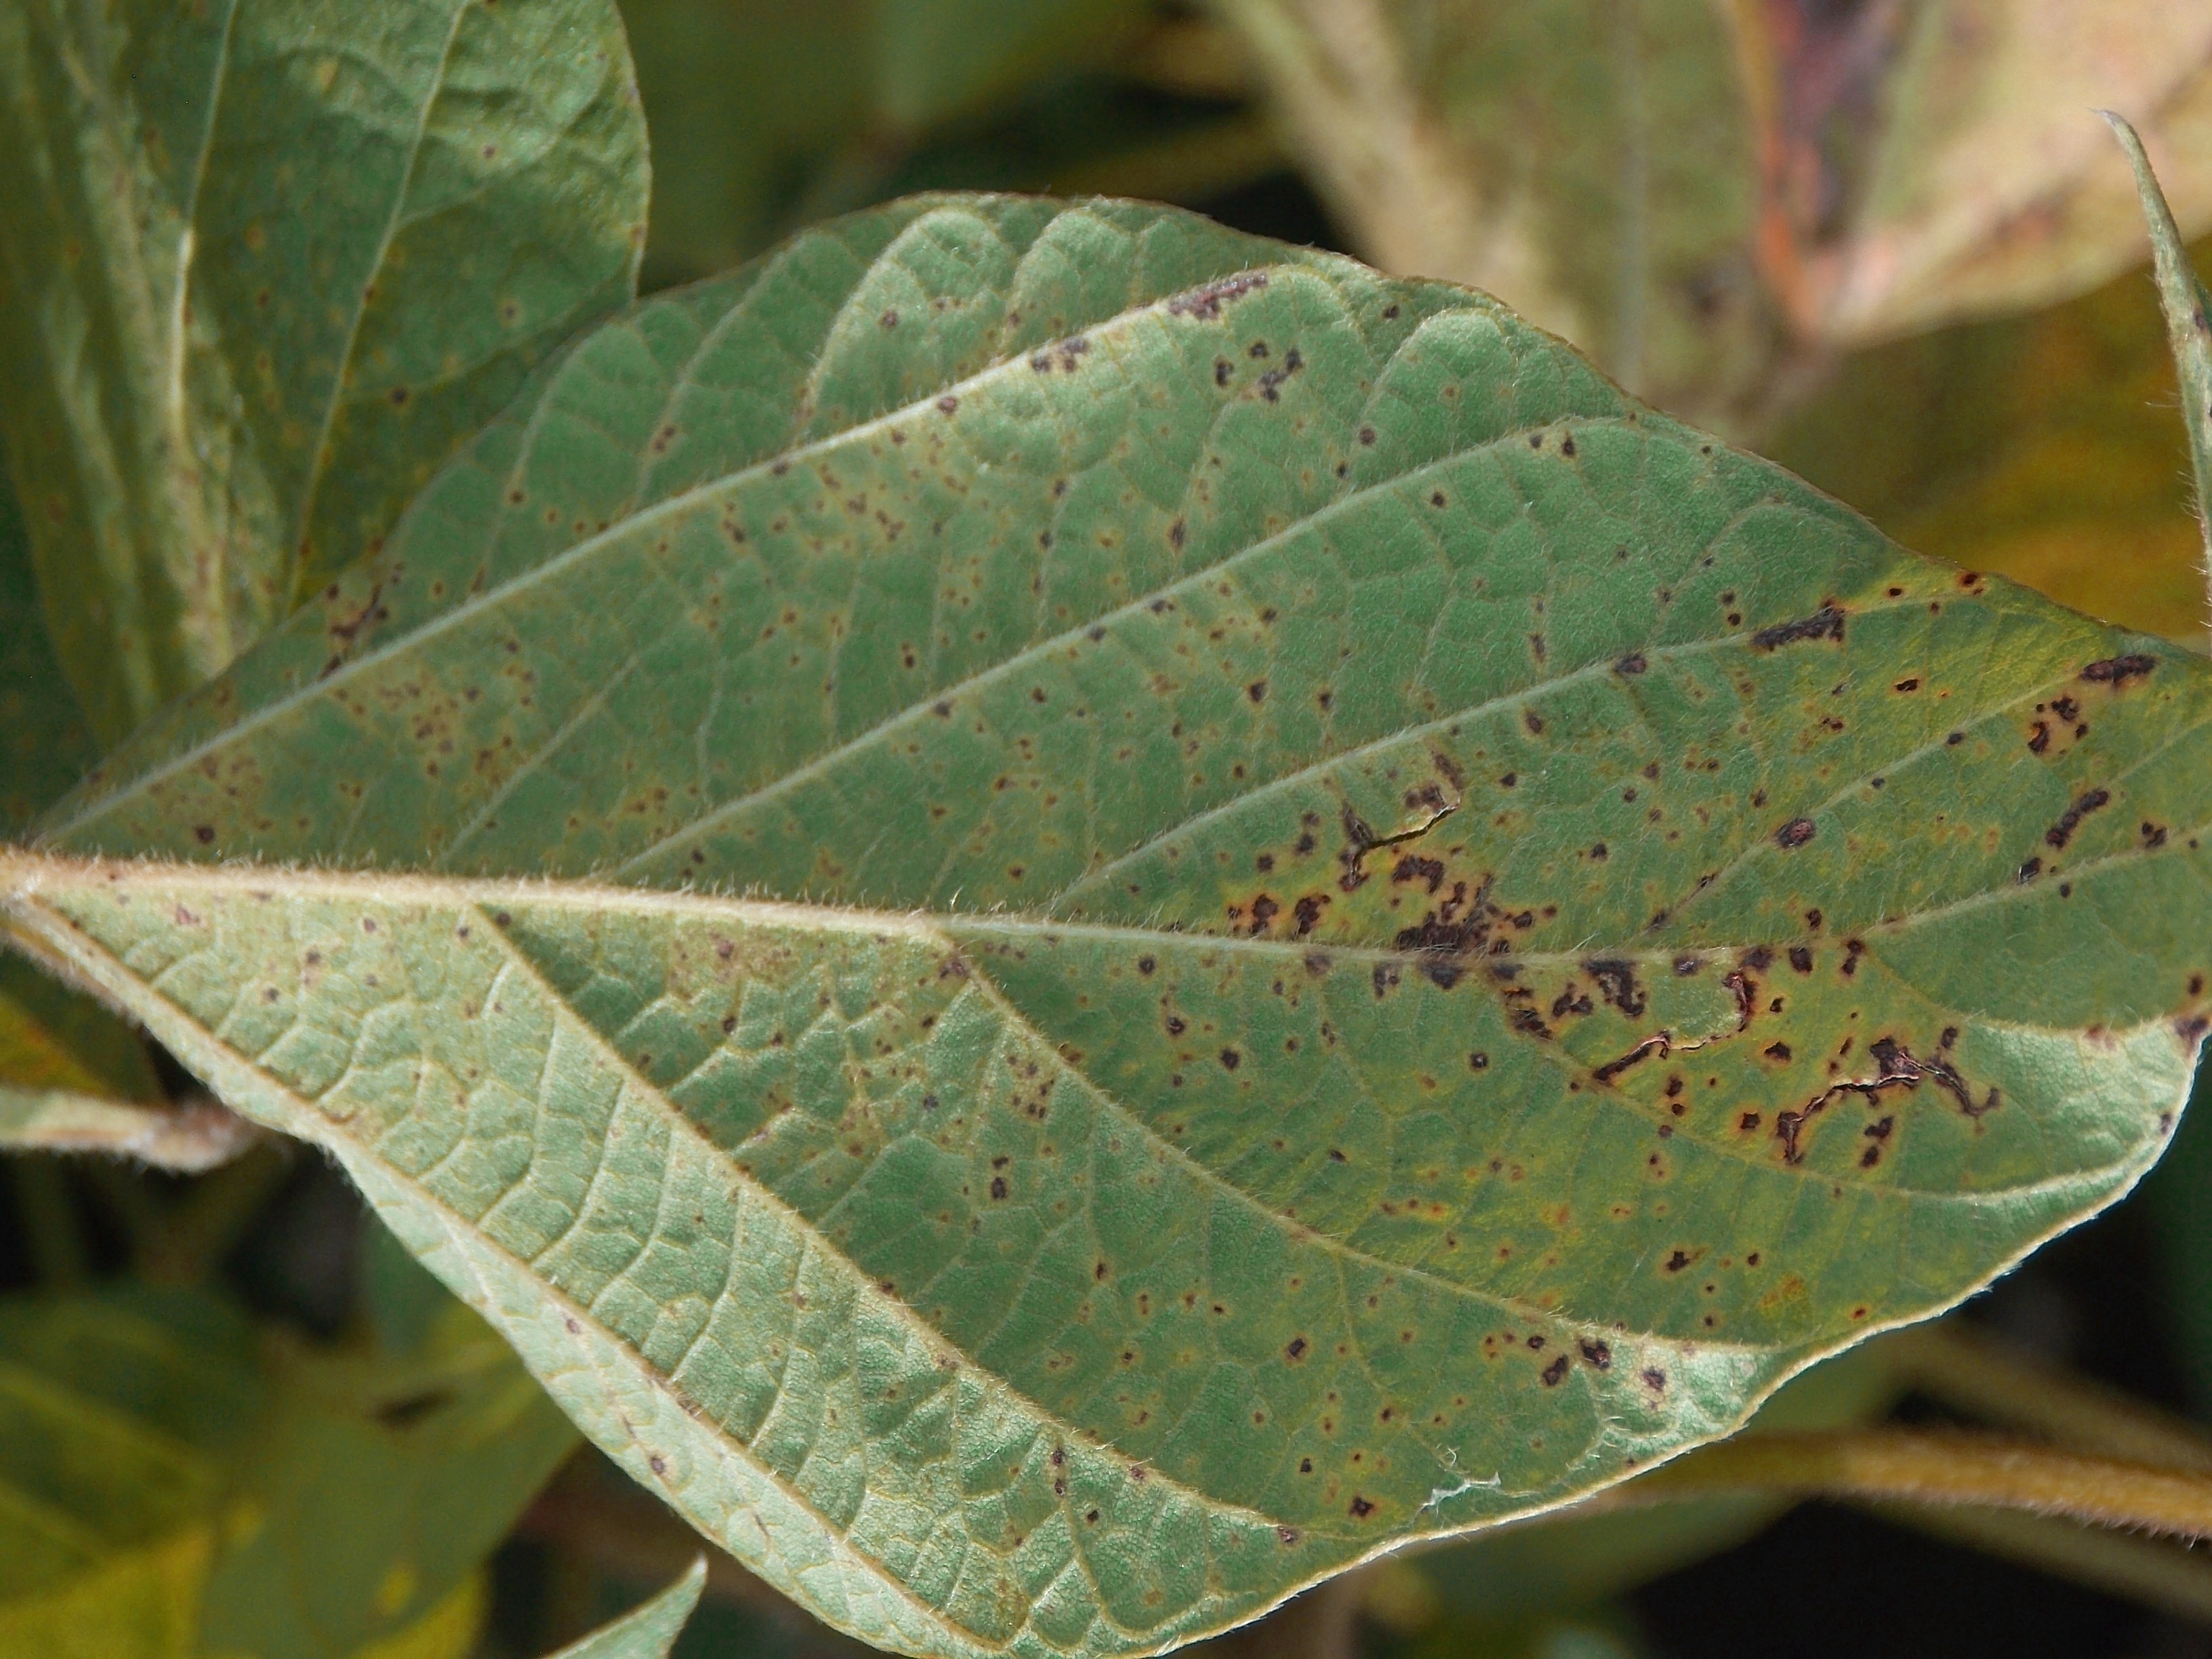
Label: Disease